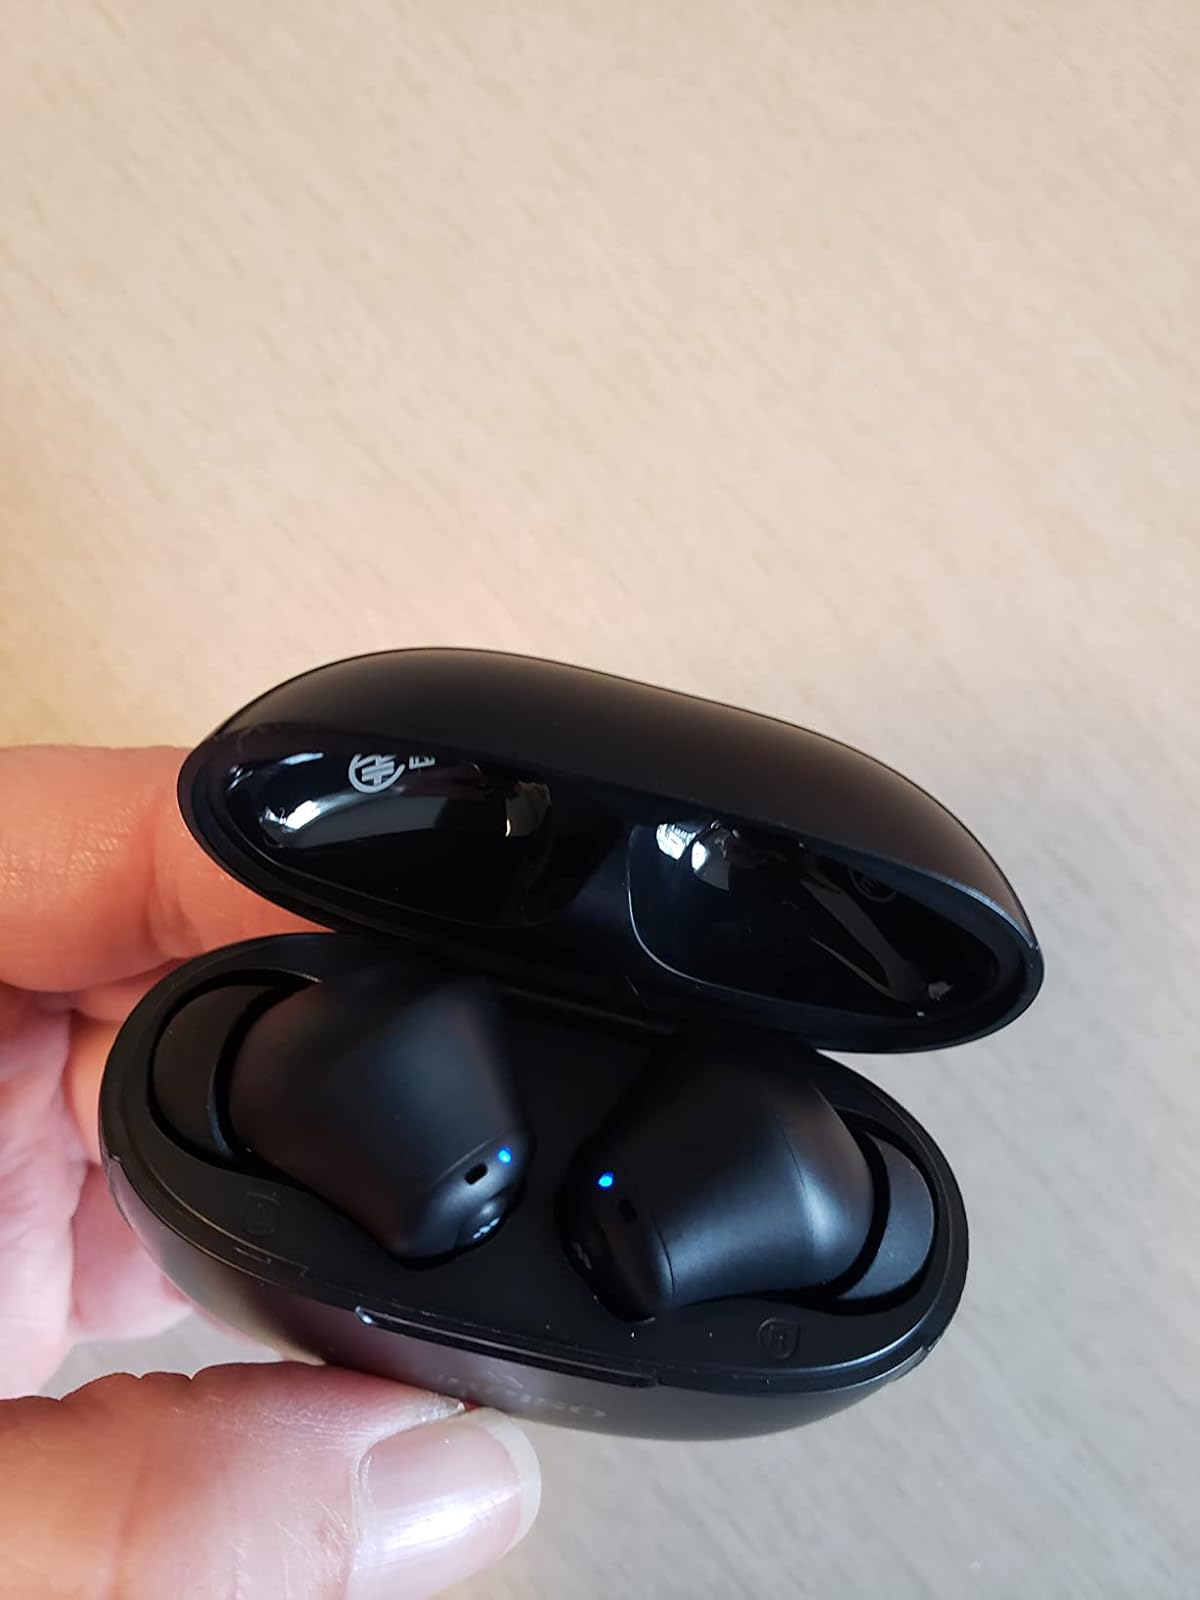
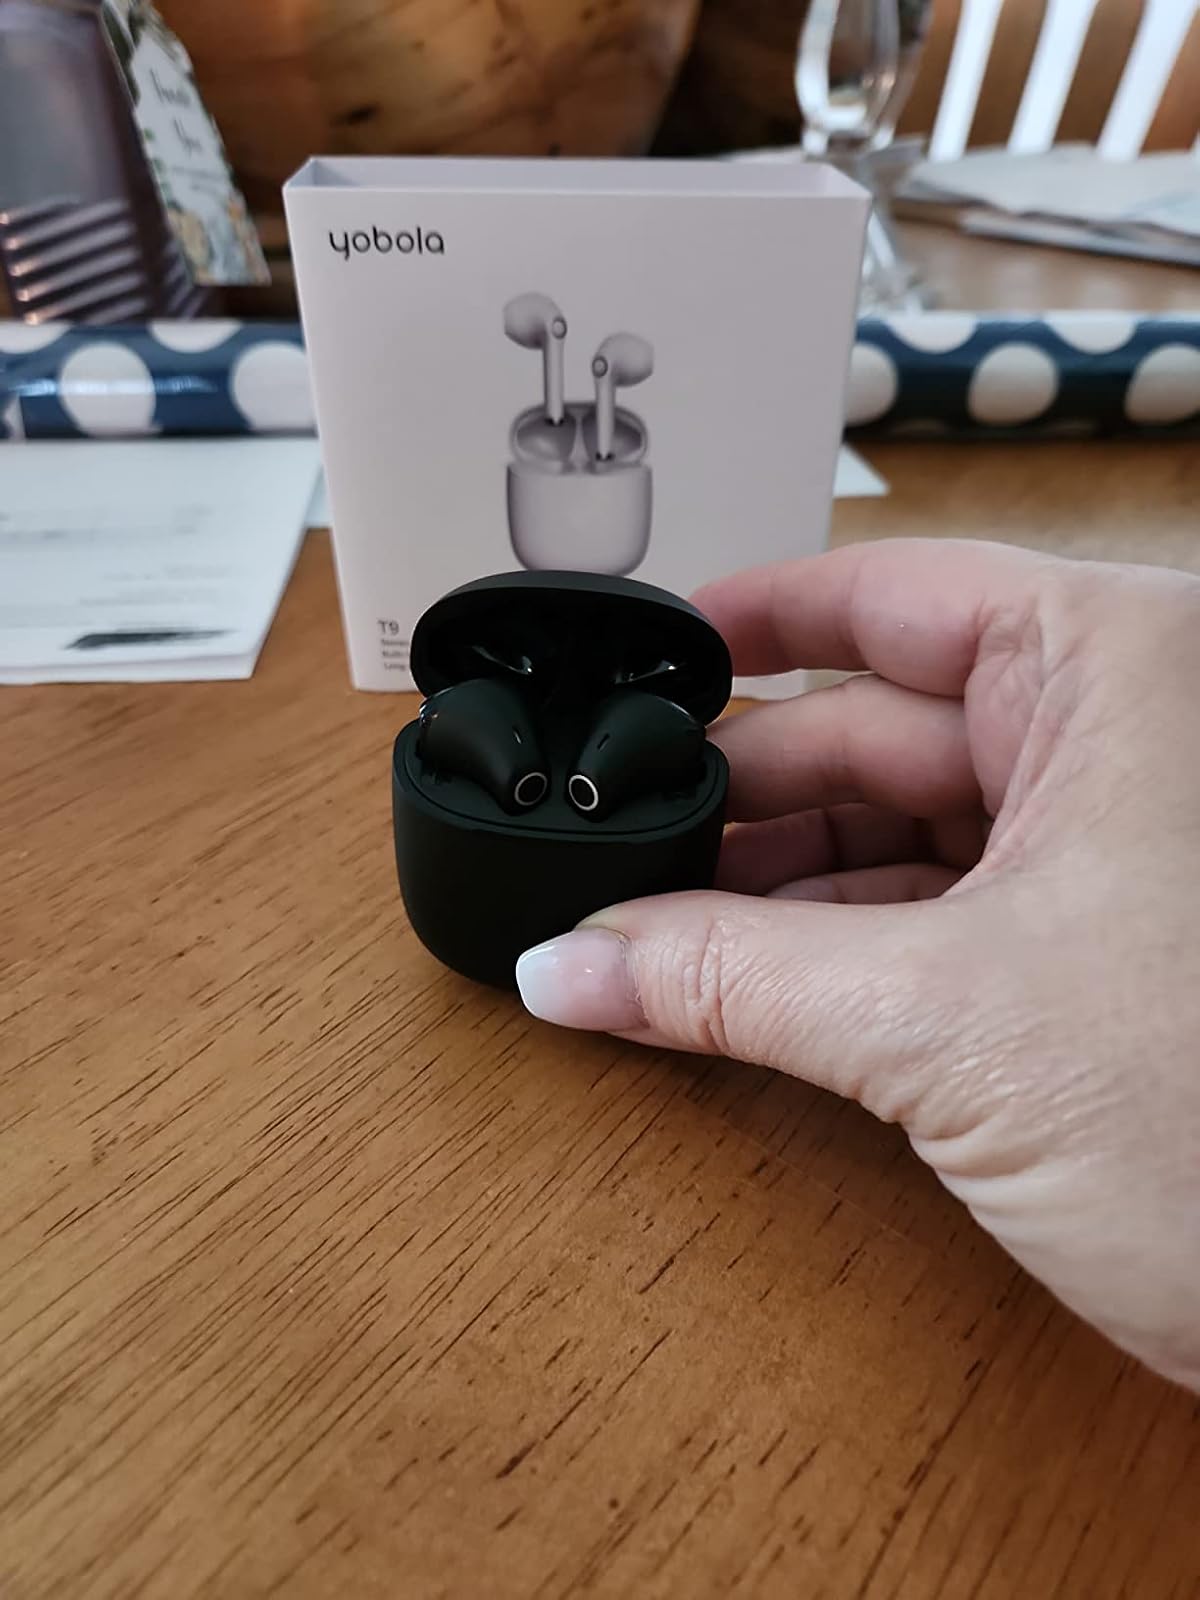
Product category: earbuds
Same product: no